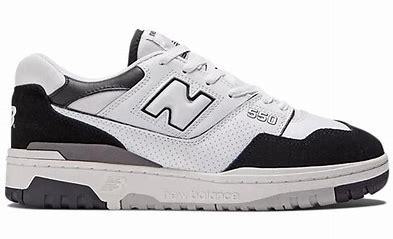
Brand: New
Model: Balance kg New Balance 550